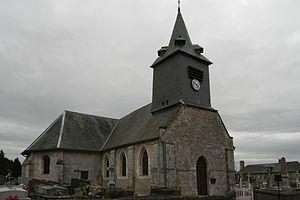
Église Saint-Ouen de Genneville.
Genneville est une commune française, située dans le département du Calvados en région Normandie, peuplée de 827 habitants.